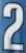
Number: 2